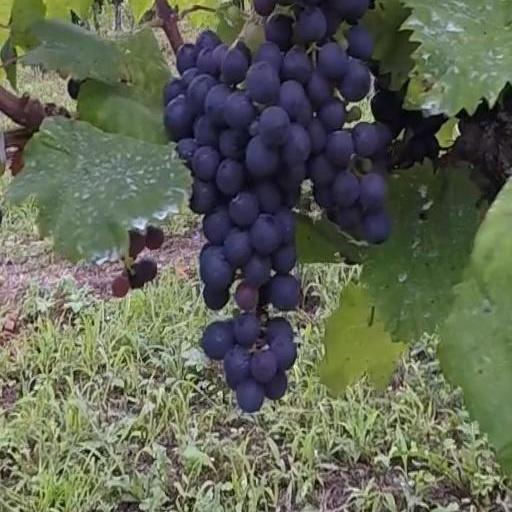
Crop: grape